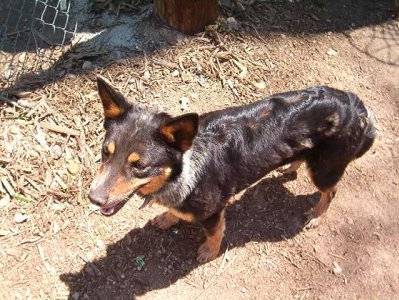
Label: dog